D-Box Technologies

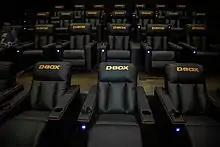
D-BOX opened its first full auditorium with Maya Cinemas in North Las Vegas in January 2019.

D-BOX motion systems are present in more than 800 screens throughout 40 countries. The first feature film to have been encoded with D-BOX was "Fast & Furious" released on April 3, 2009 at the TCL Chinese Theatre, on Hollywood Boulevard in Los Angeles. As of January 2021, over 2,000 titles are coded in D-BOX.